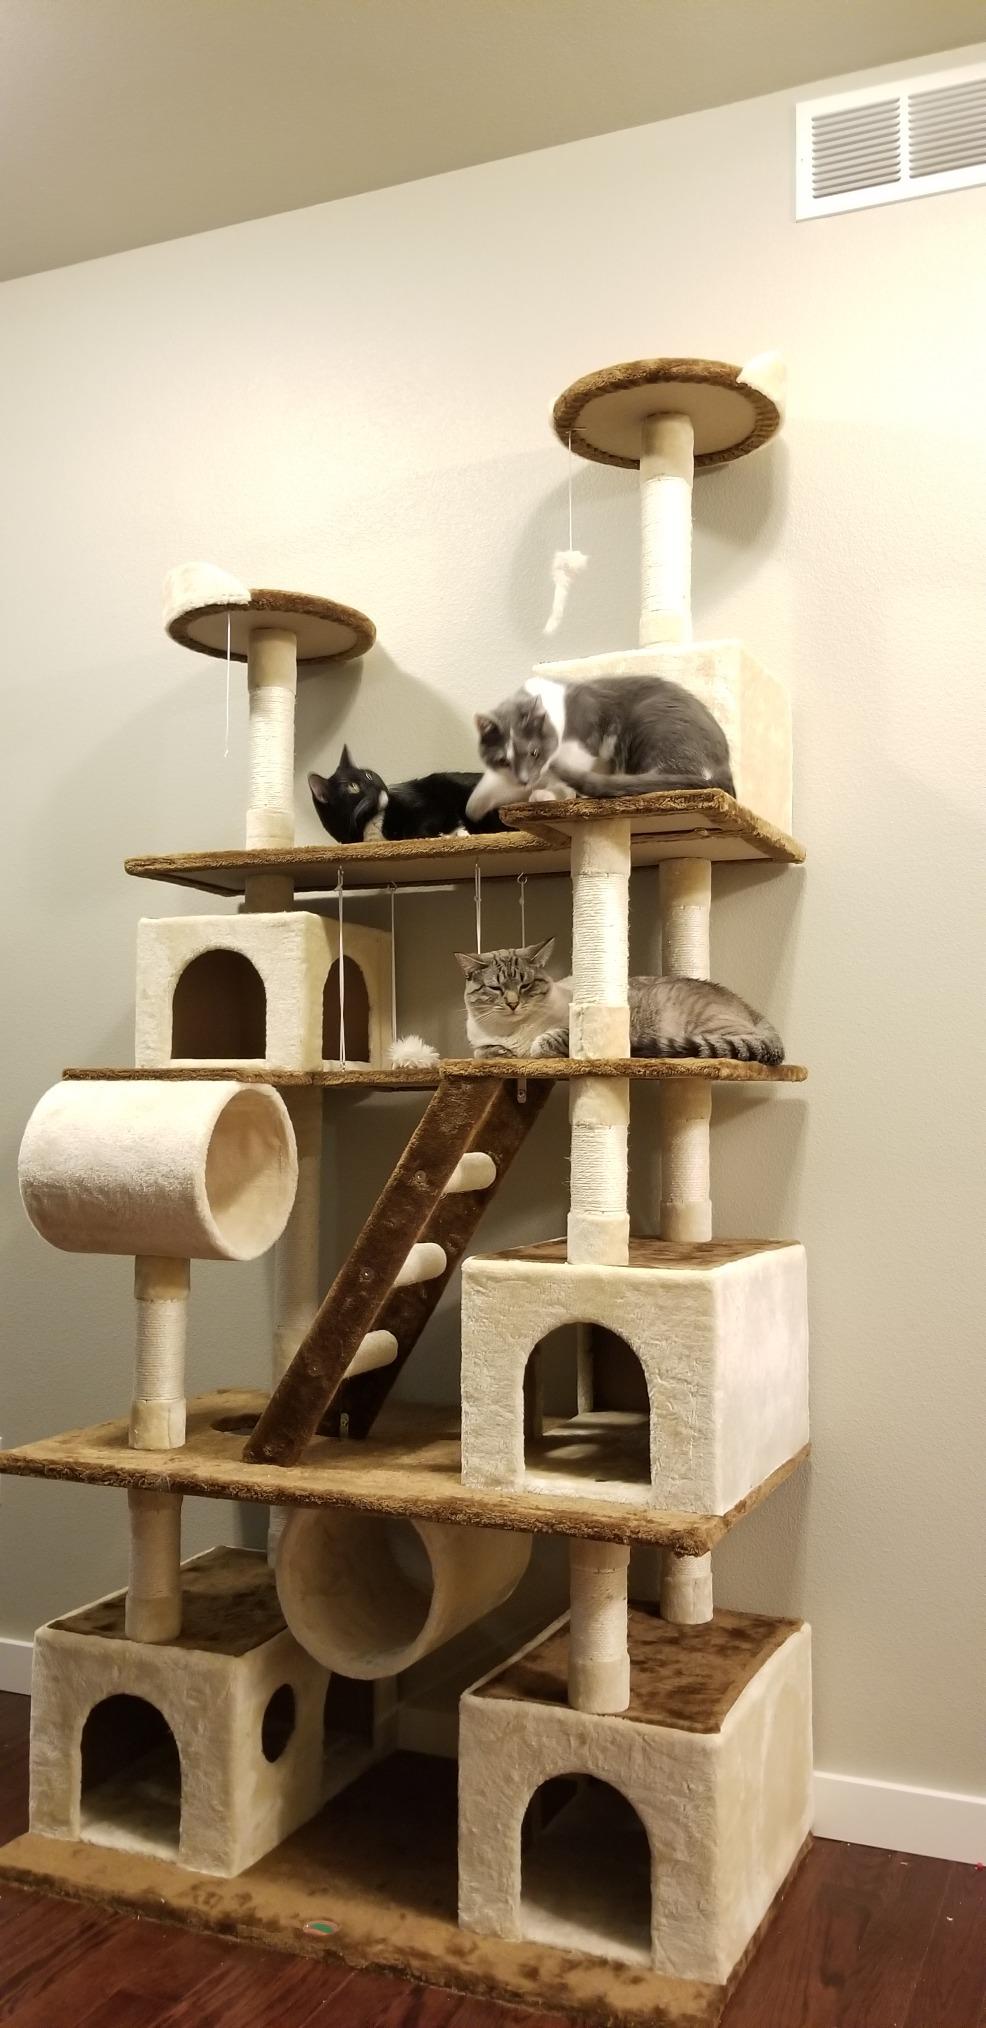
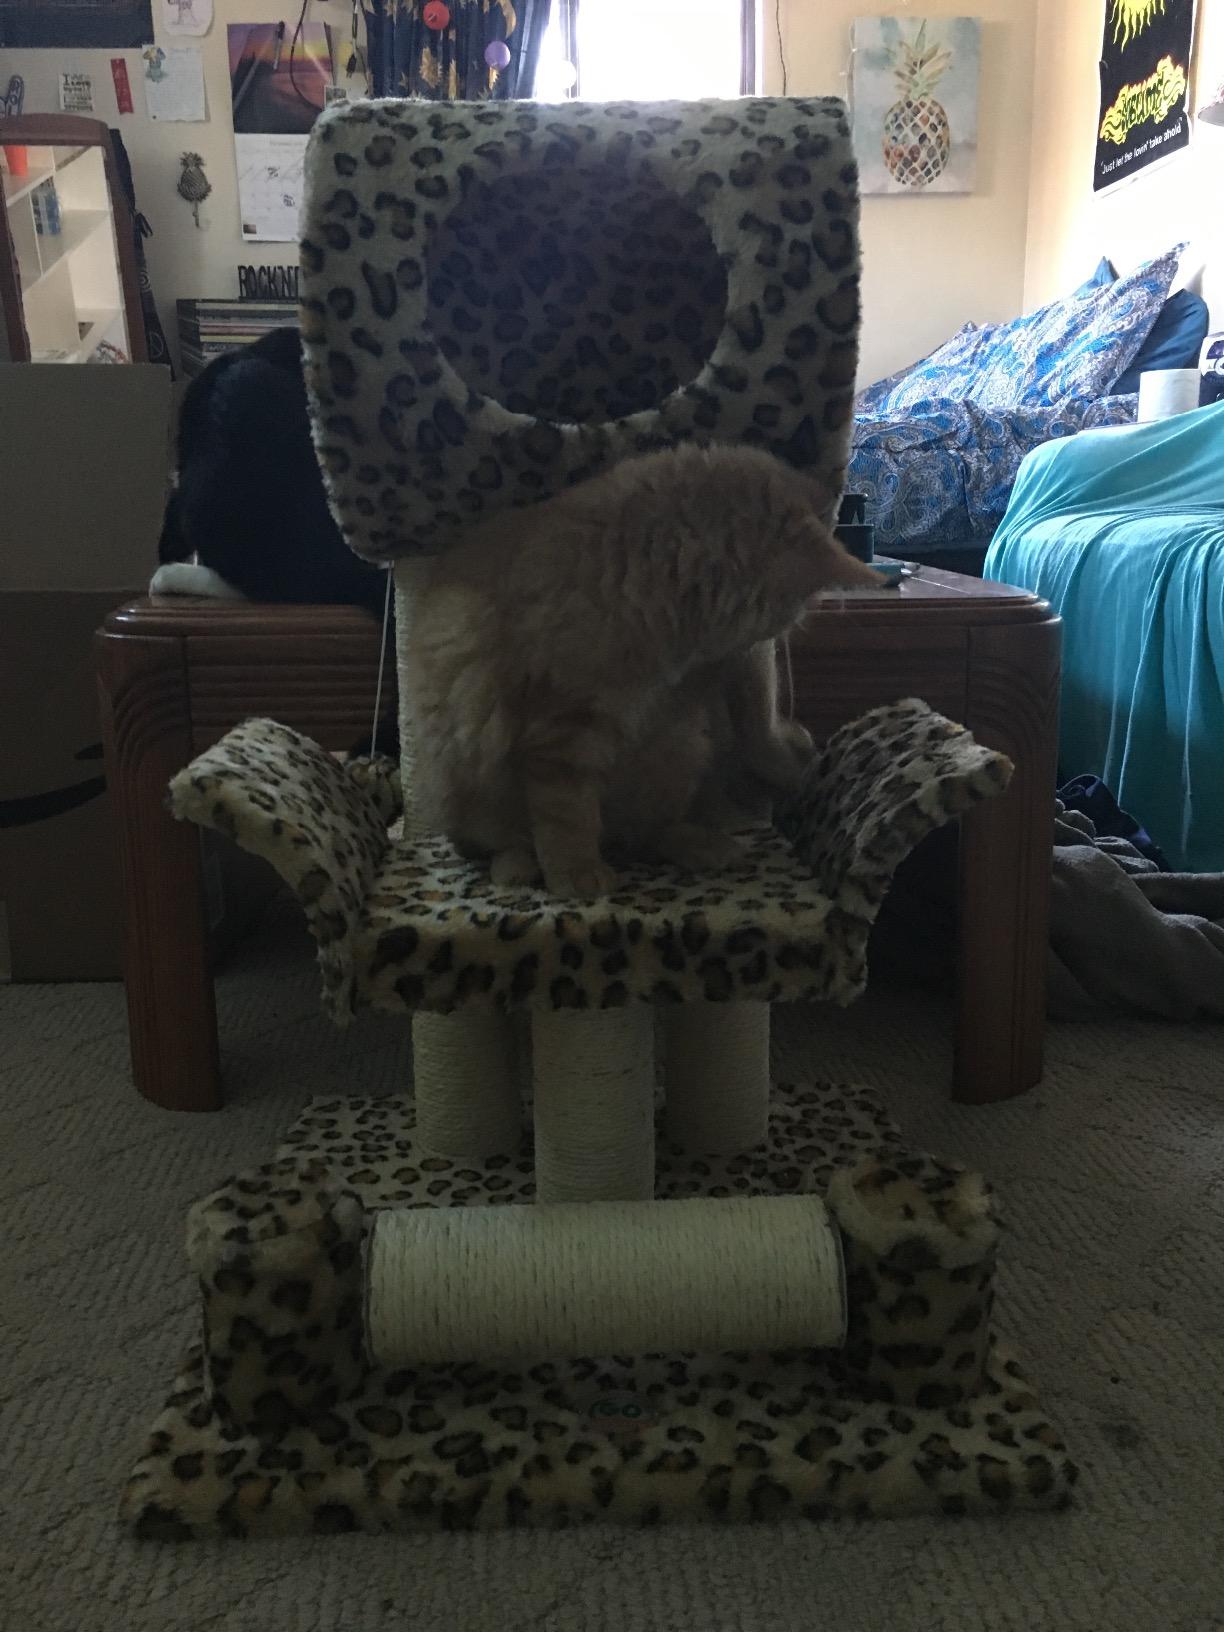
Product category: items_cat tree
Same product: no